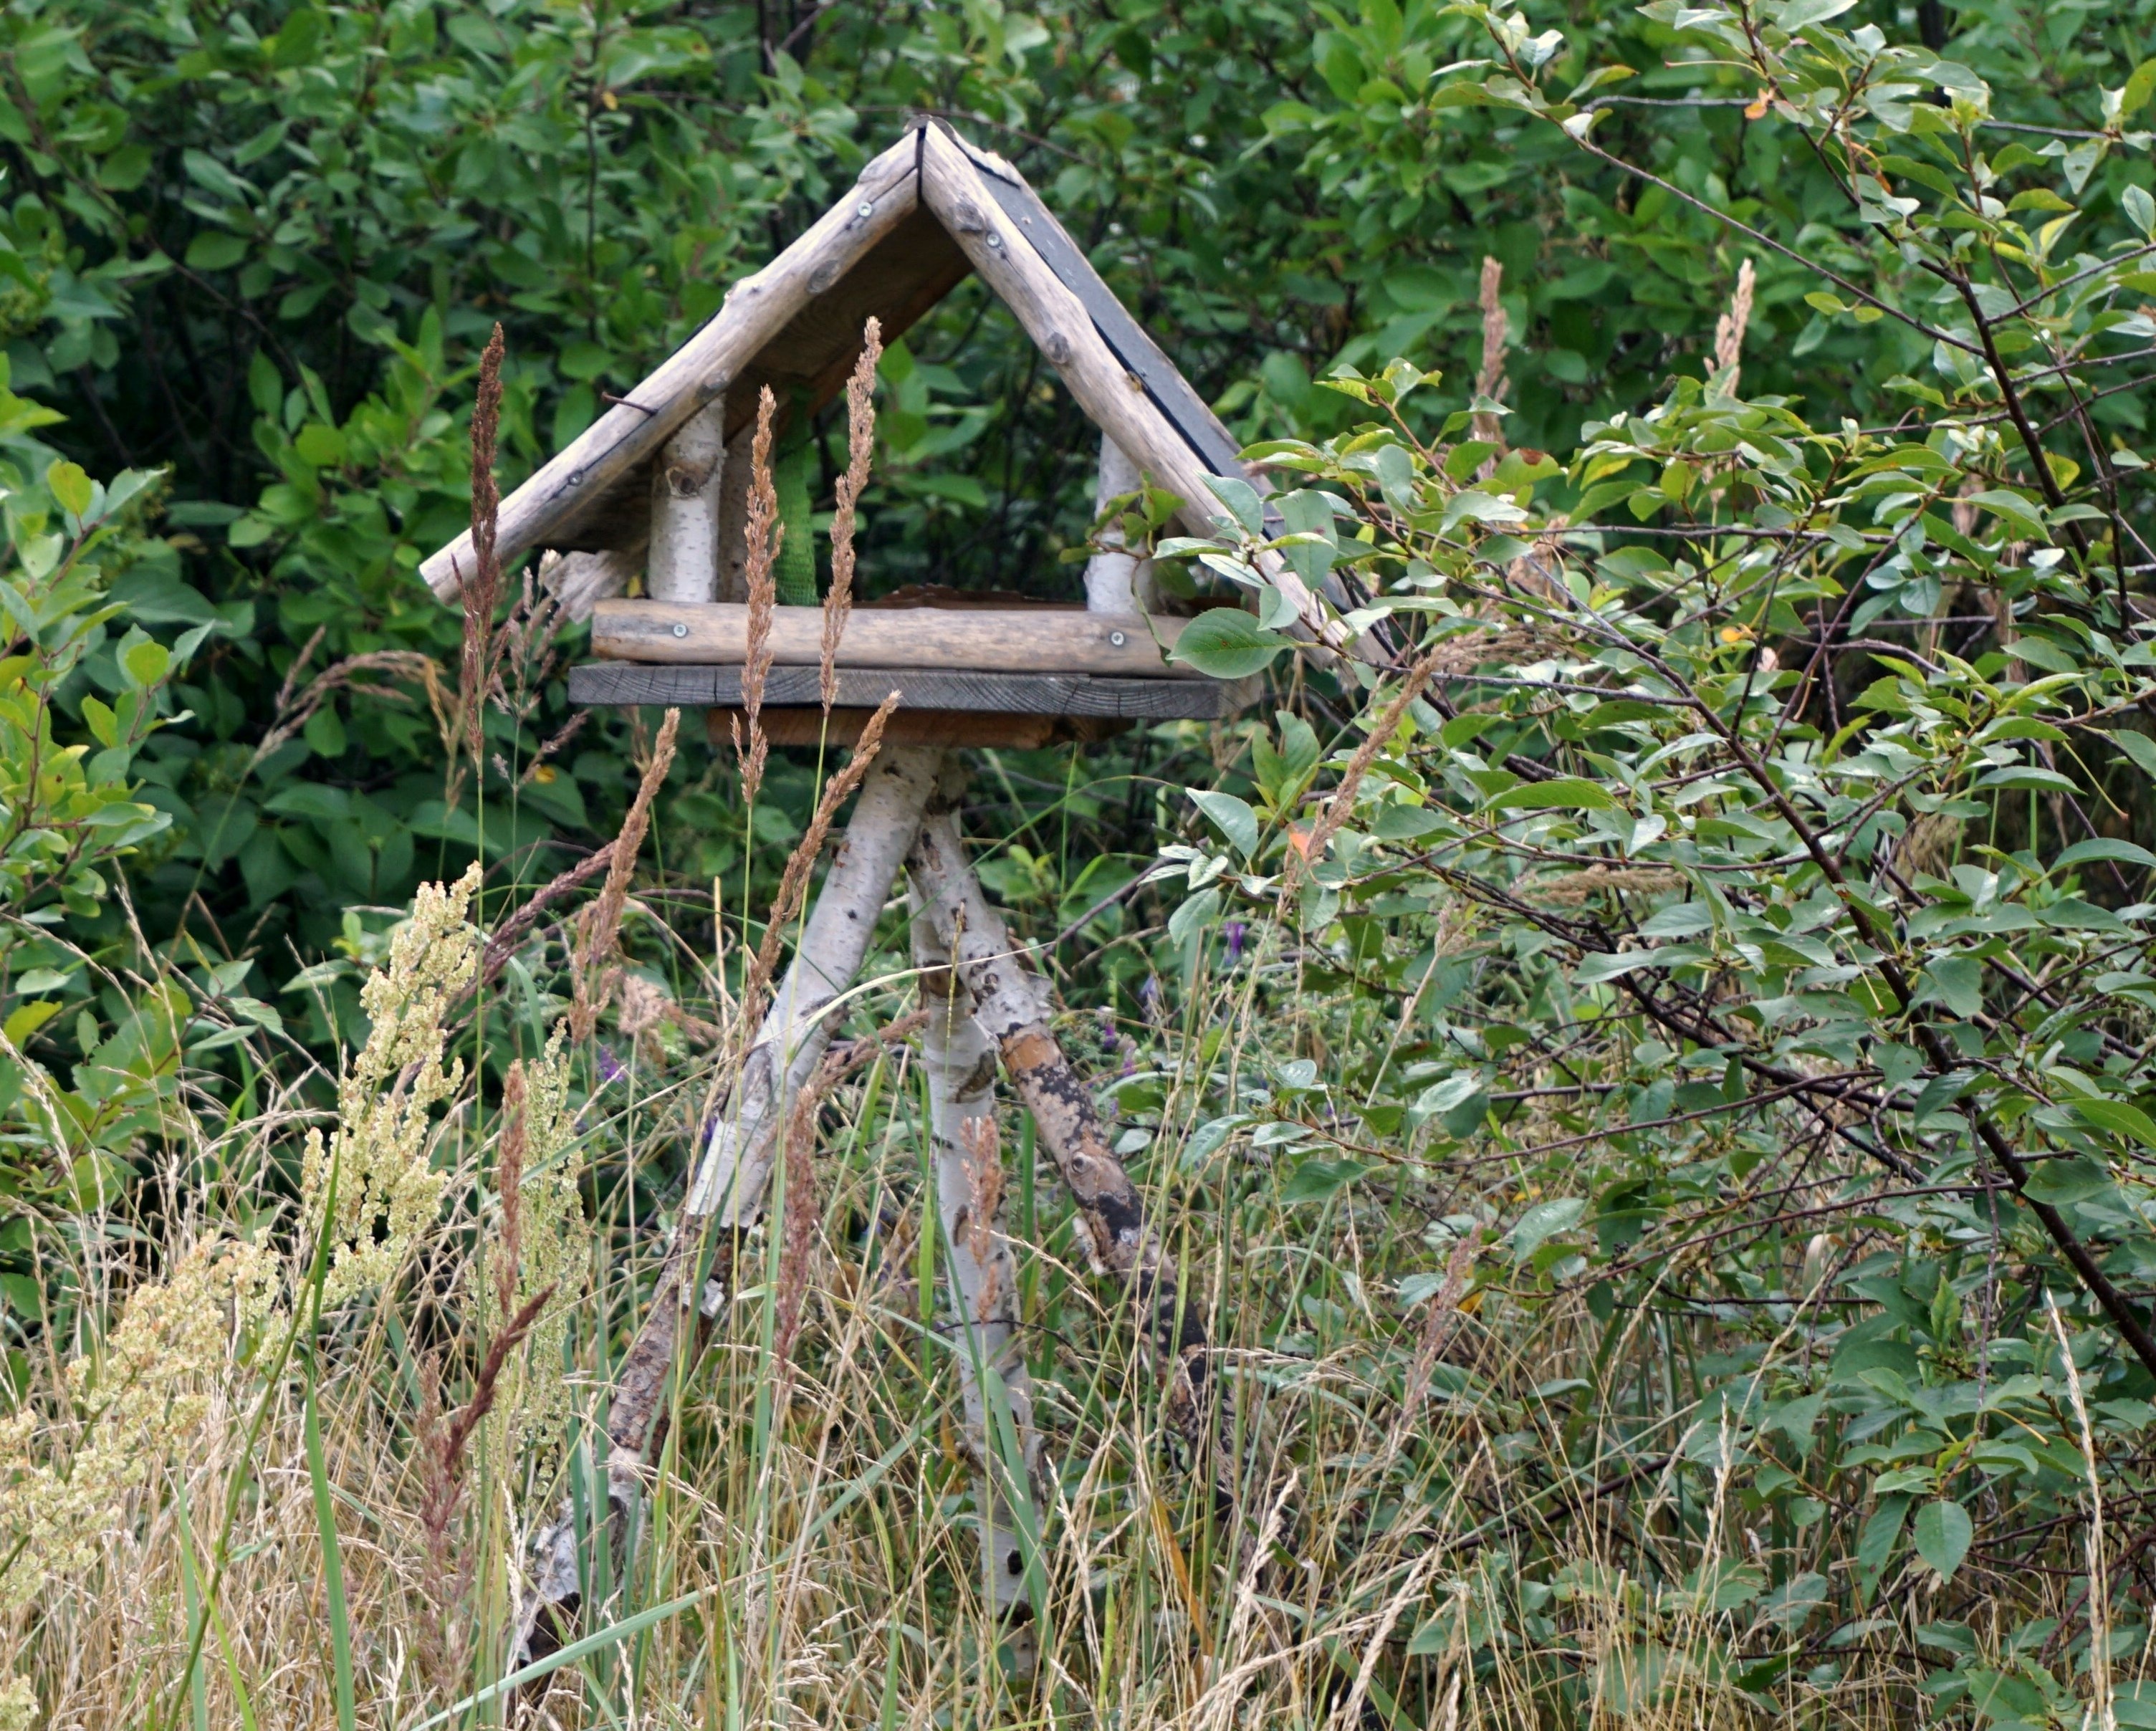
landscape, tree, forest, grass, wildlife, jungle, birch, aesthetic, rainforest, branches, shrubs, woodland, habitat, leave, bird feeder